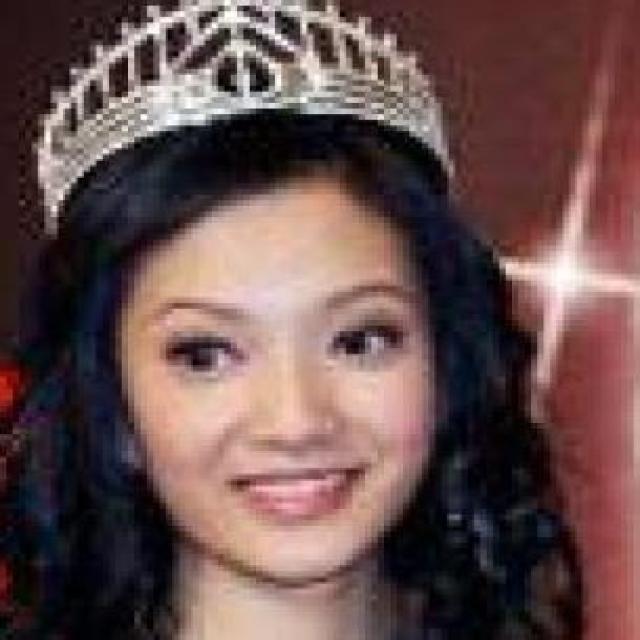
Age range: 21-44